James Cumming (Canadian politician)

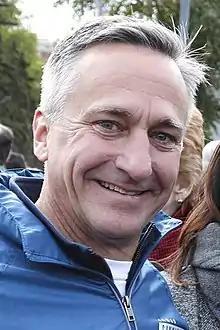
Cumming in Edmonton in 2019

James Cumming (born March 7, 1961) is a Canadian politician who was elected to represent the riding of Edmonton Centre in the House of Commons of Canada in the 2019 Canadian federal election. Cumming formerly served as the President and CEO of the Edmonton Chamber of Commerce. Cumming is a member of the Conservative Party of Canada. He succeeded and preceded Liberal politician Randy Boissonault as the MP for Edmonton Centre, having run in the 2015 Canadian federal election and placed second before he was elected in 2019. In the 2021 Canadian federal election, he was again defeated by Boissonnault. In 2024, he faced a contested nomination contest that was won by Sayid Ahmed on October 6, 2024.